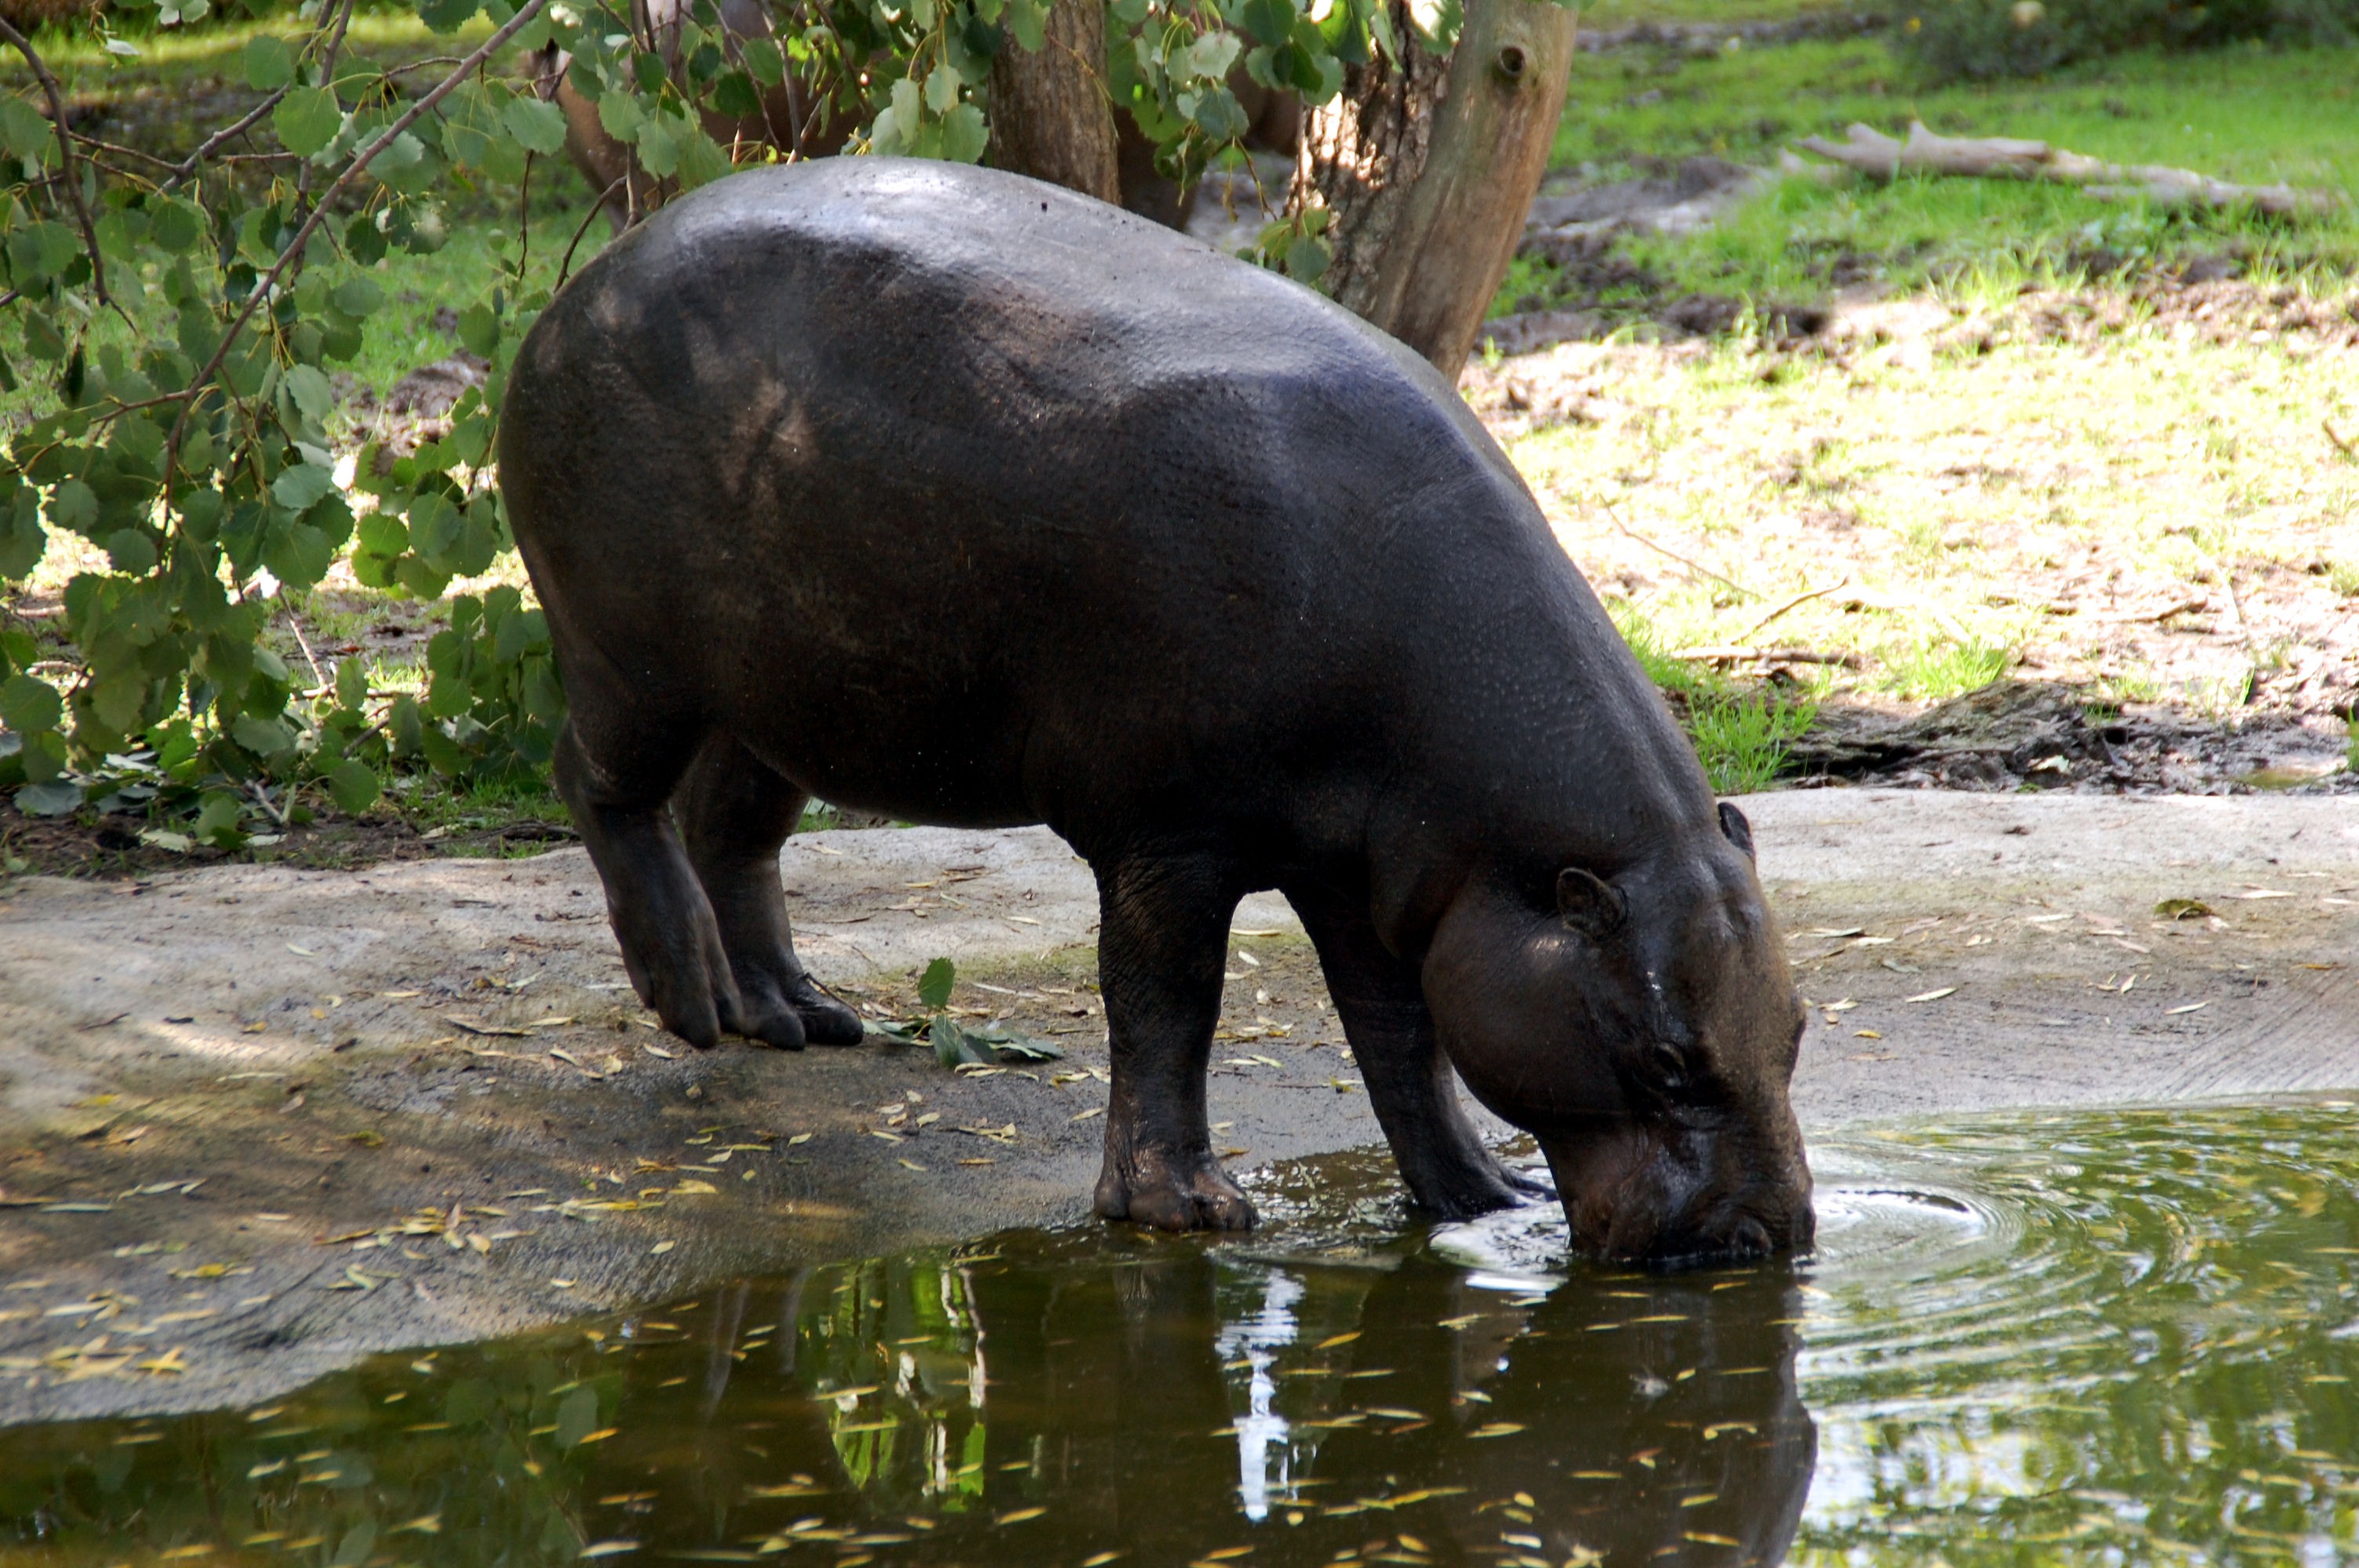
animal, wildlife, standing, zoo, mammal, fauna, elephant, drinking, big, south america, large, safari, hippopotamus, hippo, water buffalo, indian elephant, tapir